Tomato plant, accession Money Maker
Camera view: bottom (45 deg); turntable rotation: 0 degrees
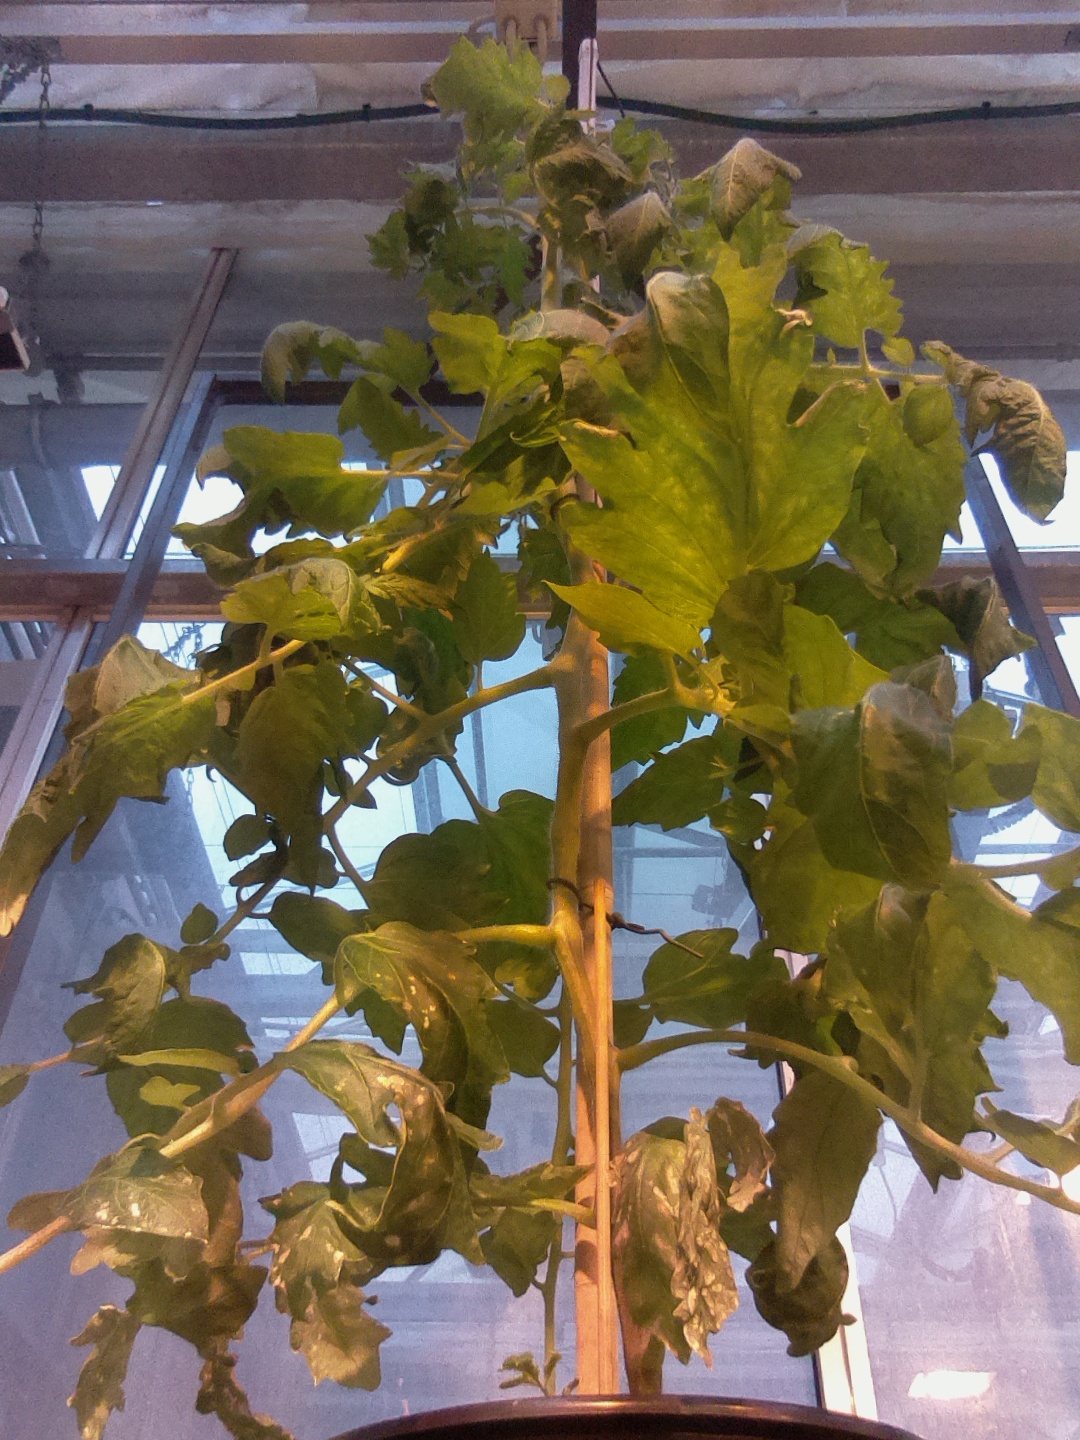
BBCH growth stage 69: End of flowering, 90%-100% of flowers open, more petals falling